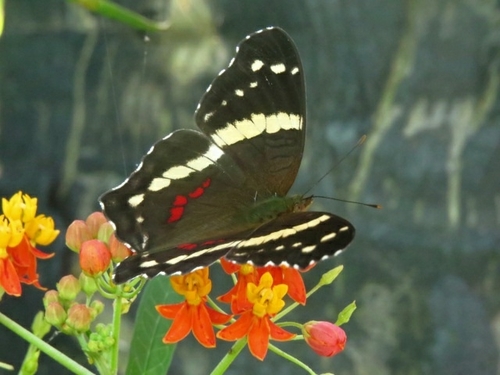
Scientific name: Anartia fatima
Common name: Banded peacock
Family: Nymphalidae
Order: Lepidoptera
Pollinator type: Primary pollinator
Habitat: Open areas and gardens
Geographic range: South America
Conservation status: Least Concern